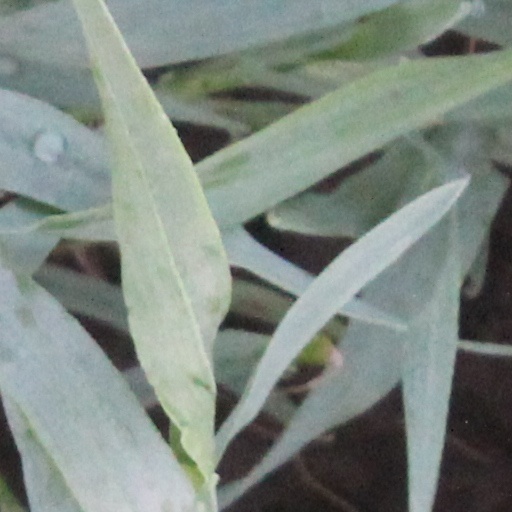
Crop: wheat